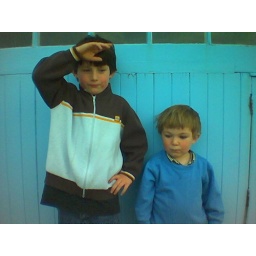
boys in blue